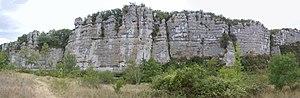
Cirque d'Endieu - Gorges du Chassezac - Ardèche - France
La Basse-vallée du Chassezac est la section de la rivière Chassezac commençant avec les deuxièmes gorges sur la commune des Vans, jusqu'à sa confluence avec l'Ardèche. Cette section du Chassezac, longue de 15 kilomètres, traverse d'amont en aval les communes des Vans, Berrias-et-Casteljau, Chandolas, Beaulieu, Grospierres, Saint-Alban-Auriolles et Sampzon.